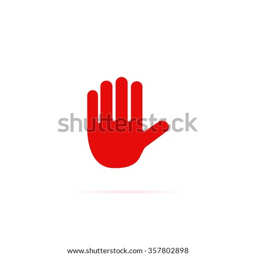
icon of stop sign in the form of hands .